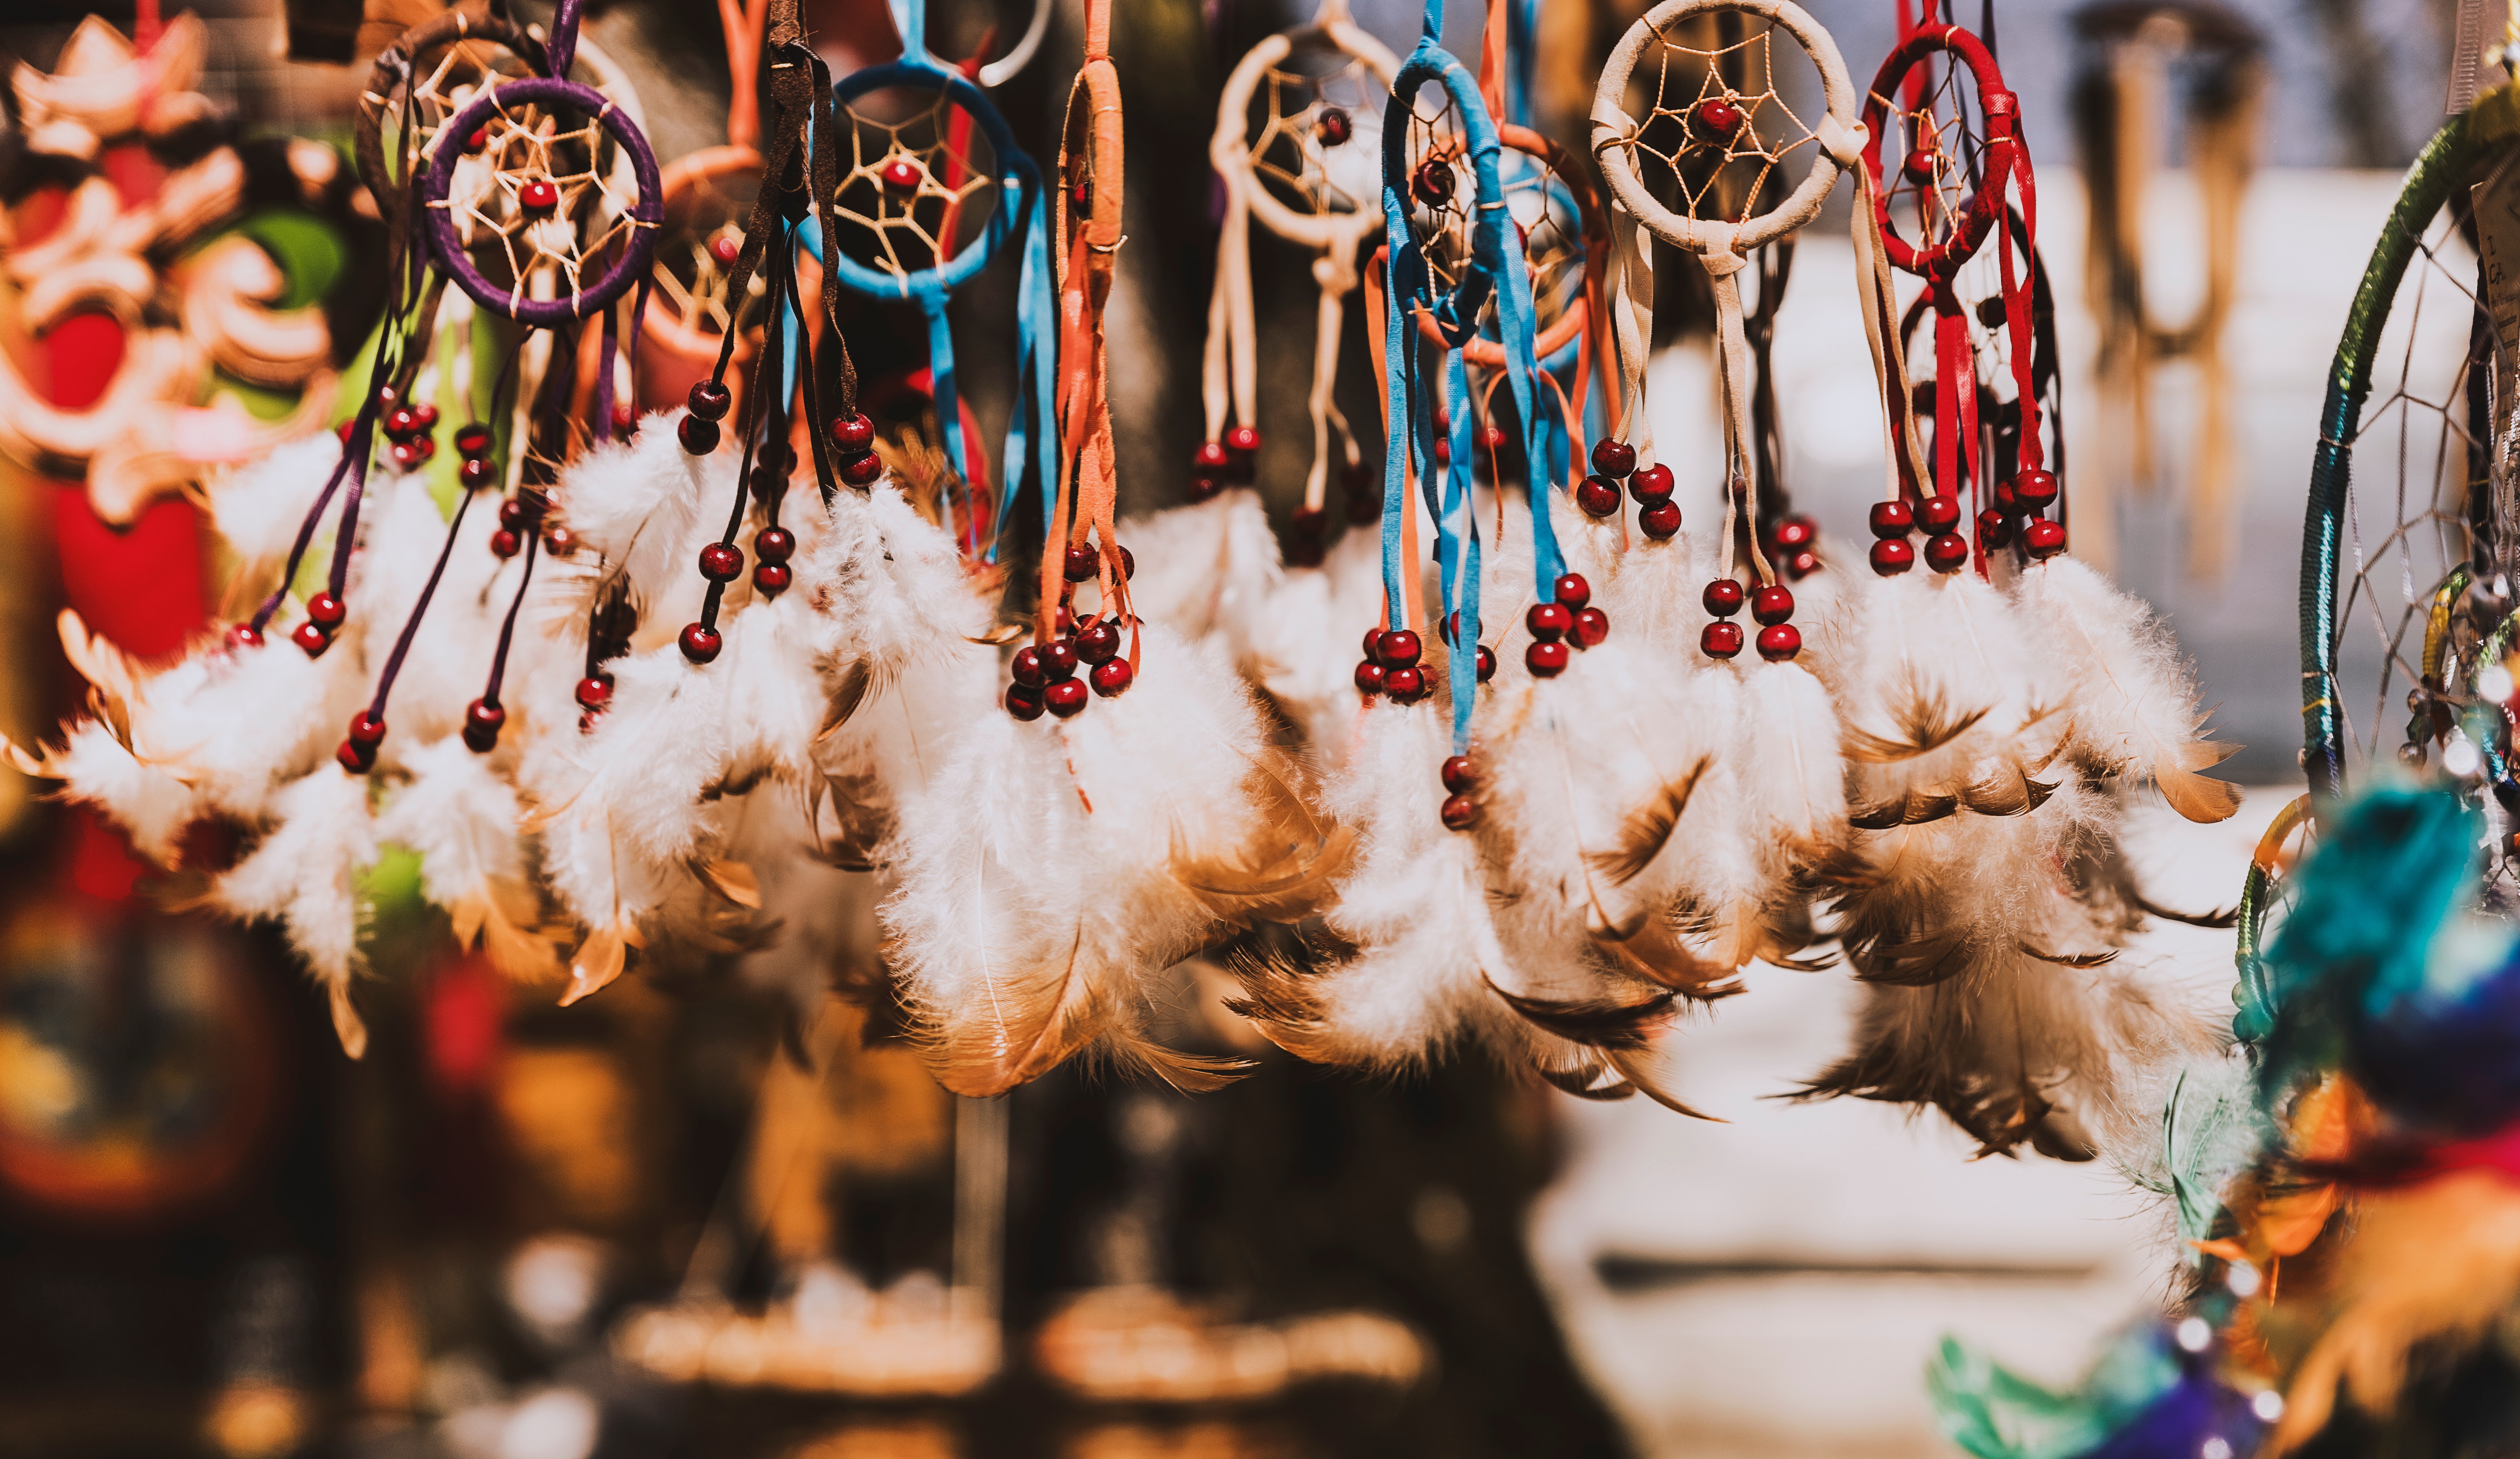
public space, spring, city, glasses, market, tradition, food, fur, fashion accessory, winter